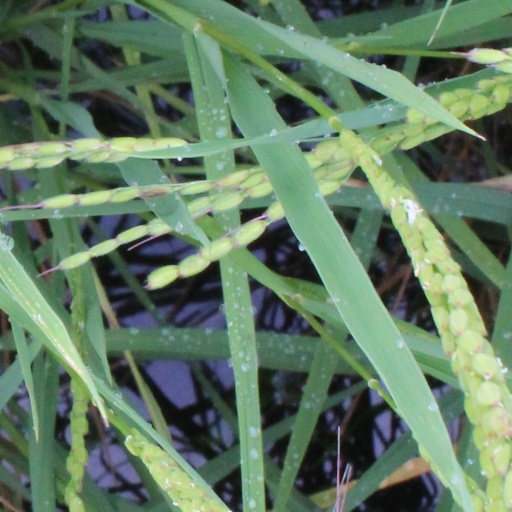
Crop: rice